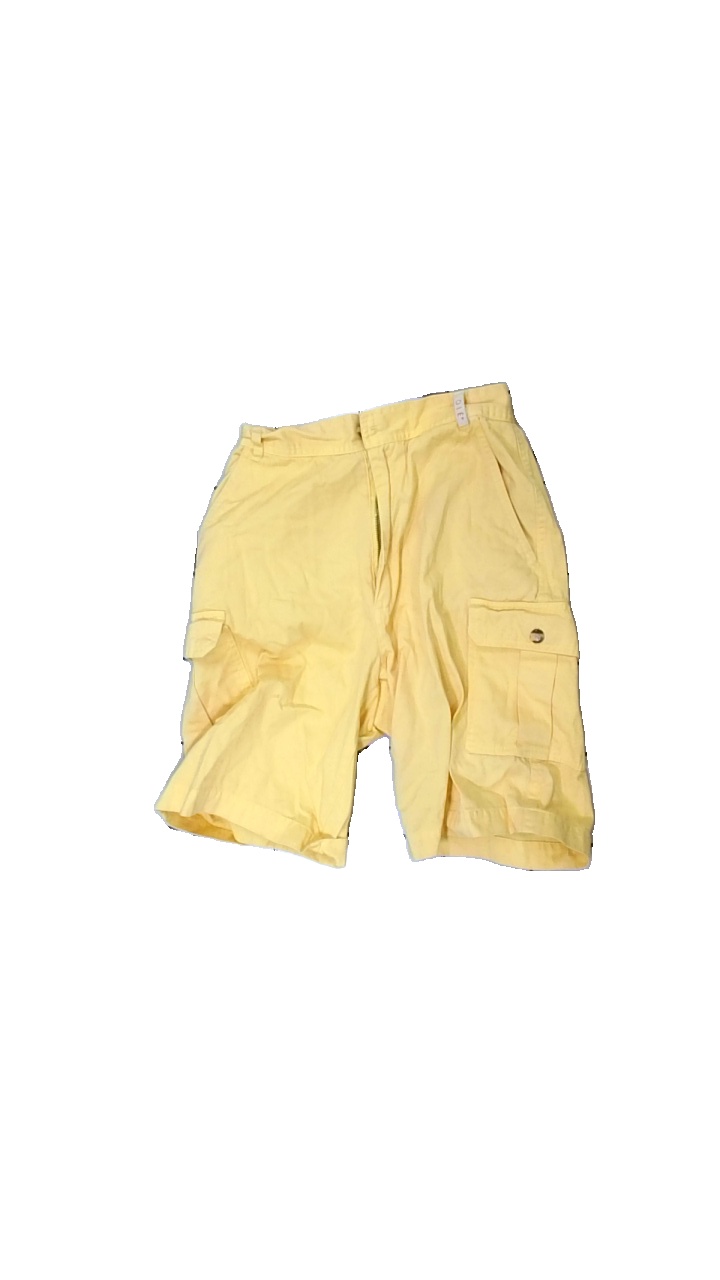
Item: Shorts (Ladies)
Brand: Missing
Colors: Yellow
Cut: Regular
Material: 100% cotton
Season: All
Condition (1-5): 2
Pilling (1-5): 3
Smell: Minor
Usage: Export
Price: <50